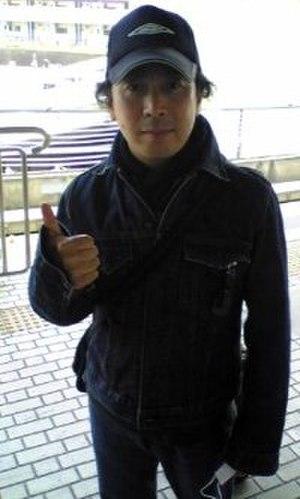
Sly est un groupe de heavy metal japonais, originaire d'Osaka. Le groupe est formé en 1994. Il compte au total quatre albums studio, un EP, et deux vidéos, avant sa séparation en 1998.